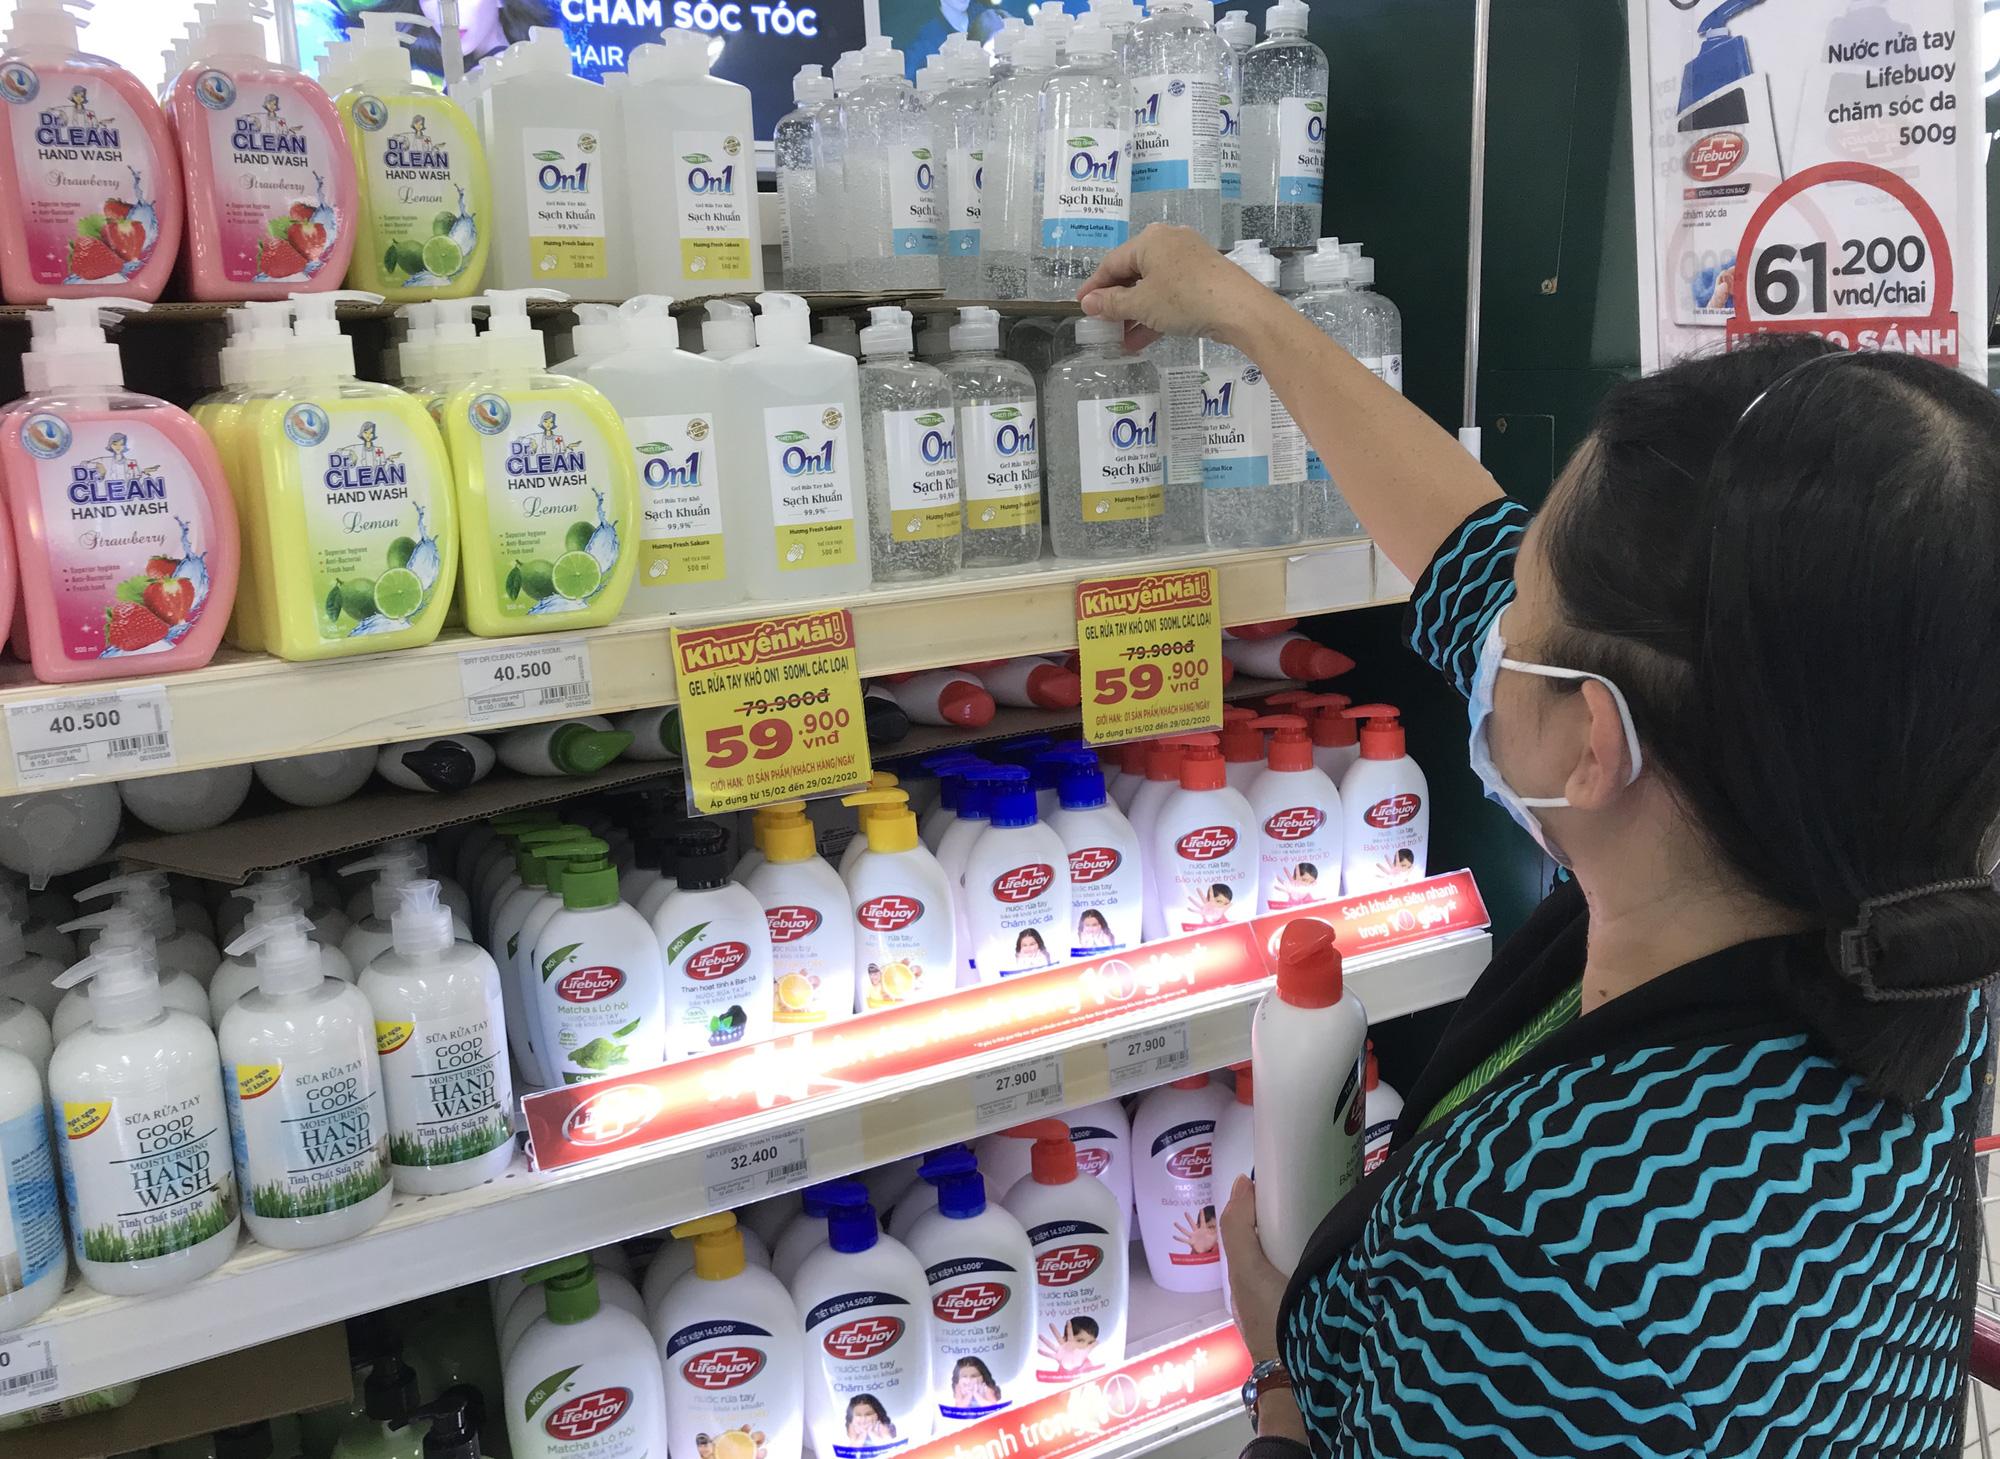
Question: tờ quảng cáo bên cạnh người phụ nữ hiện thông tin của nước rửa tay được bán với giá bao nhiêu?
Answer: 61 200 đồng